1903 World Series

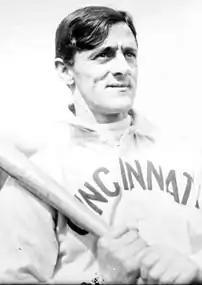
Jimmy Sebring hit the first home run in World Series history, an inside-the-park home run in Game 1.

The Pirates started Game 1 strong, scoring six runs in the first four innings, and held on to win the first World Series game in modern baseball history. They extended their lead to 7–0 on an inside-the-park home run by Jimmy Sebring in the seventh, the first home run in World Series history. Boston scored a few runs in the last three innings, but it was too little, too late; they ended up losing 7–3 in the first ever World Series game. Both Phillippe and Young threw complete games, with Phillippe striking out ten and Young fanning five, but Young also gave up twice as many hits and allowed three earned runs to Phillippe's two.